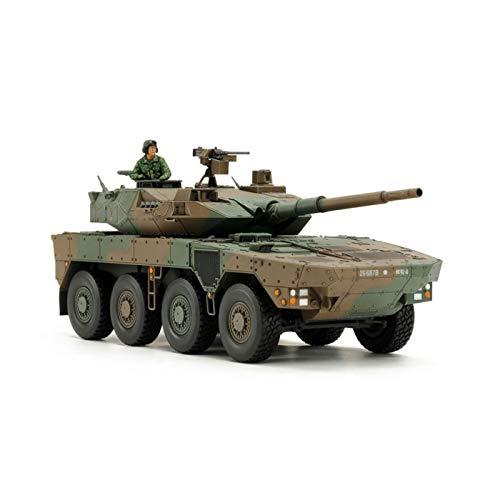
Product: Tamiya America, Inc 1/48 Japan Self Defense Type 16 Combat Vehicle, TAM32596
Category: Toys & Games | Hobbies | Models & Model Kits | Model Kits
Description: Tamiya America, Inc 1/48 Japan Self Defense Type 16 Combat Vehicle, TAM32596.
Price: $26.40
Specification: ProductDimensions:11.5x7.6x2.5inches|ItemWeight:10.2ounces|ShippingWeight:10.2ounces(Viewshippingratesandpolicies)|ASIN:B07L4PCGDJ|Itemmodelnumber:TAM32596|Manufacturerrecommendedage:16-16years